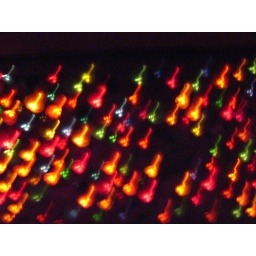
glass bottles in the bar at seacrets